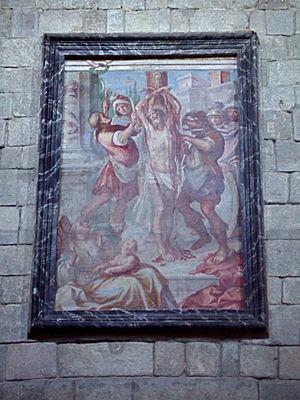
Tableau de Francesco Nasini
L'Abbaye San Salvatore est un monastère d'origine bénédictine qui a donné son nom à la ville d'Abbadia San Salvatore sur le territoire de laquelle elle est située en province de Sienne, sur le flanc est du Mont Amiata.
Francesco Nasini est un peintre italien du XVIIᵉ siècle qui se situe entre maniérisme et baroque de l'école florentine décadente.